Fernando Higueras

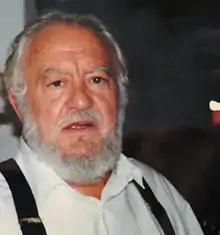
Arquitecto Fernando Higueras Díaz

Fernando de Higueras Díaz (November 26, 1930 – January 30, 2008) was a Spanish architect. He was one of the most famous architects in the world during the 1970s. He was born in Madrid. He graduated as an architect from the Superior Technical School of Architecture of Madrid in 1959. His work is recognized worldwide as an original and interesting union of constructivist, rationalist and organic architecture. Higueras was also a musician, a painter and photographer. He died in Madrid, at the age of 77.